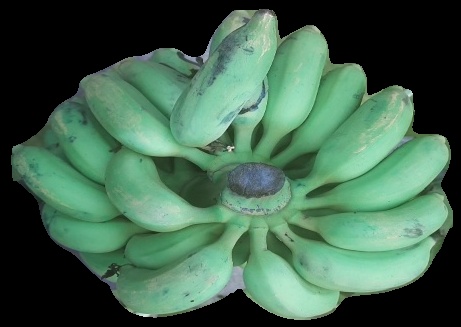
Variety: elakki-bale
Grade: grade2